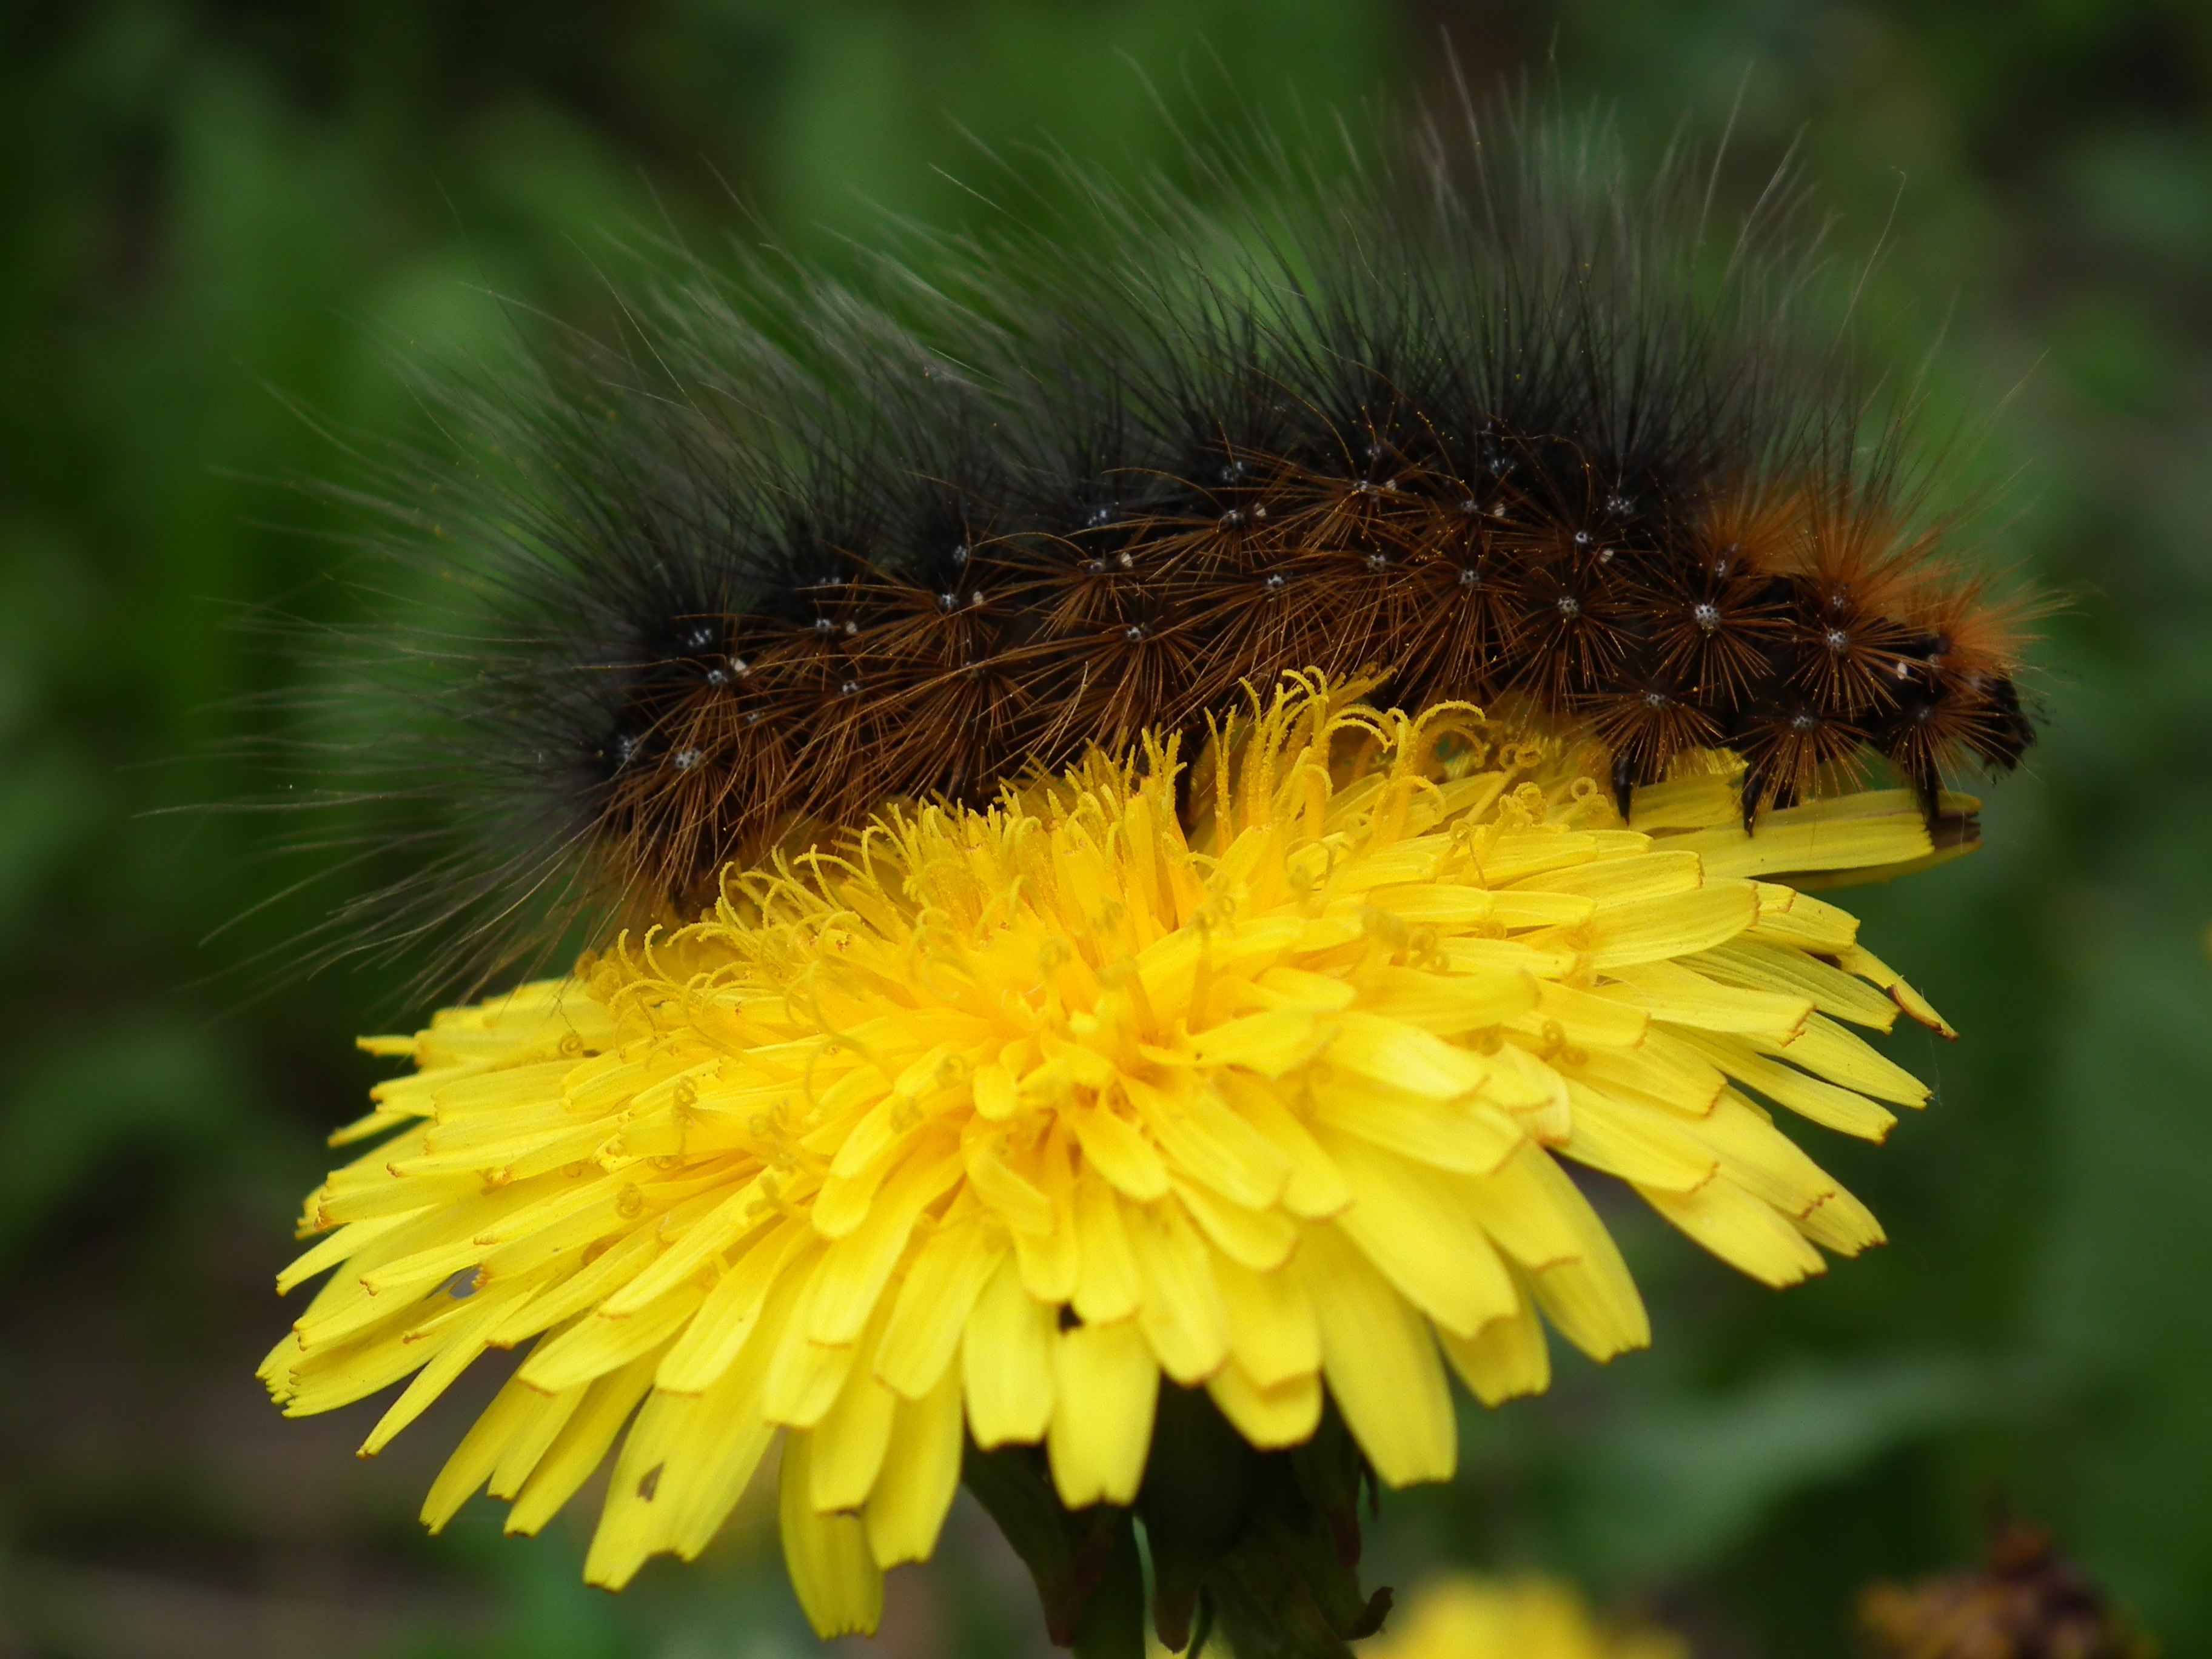
nature, plant, dandelion, flower, bloom, summer, insect, macro, brown, fauna, invertebrate, caterpillar, close up, nectar, macro photography, daisy family, a yellow flower, a larva of butterfly, plant stem, moths and butterflies